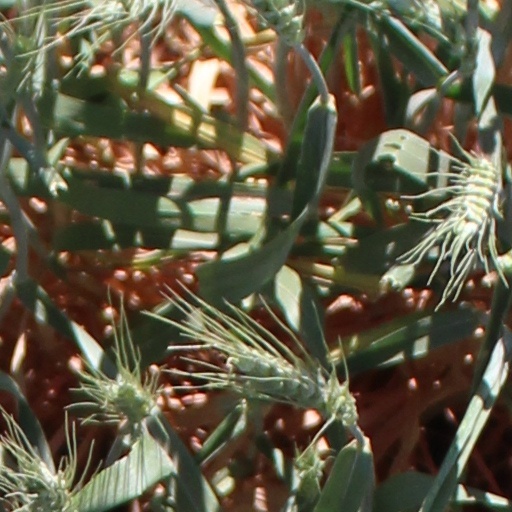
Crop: wheat